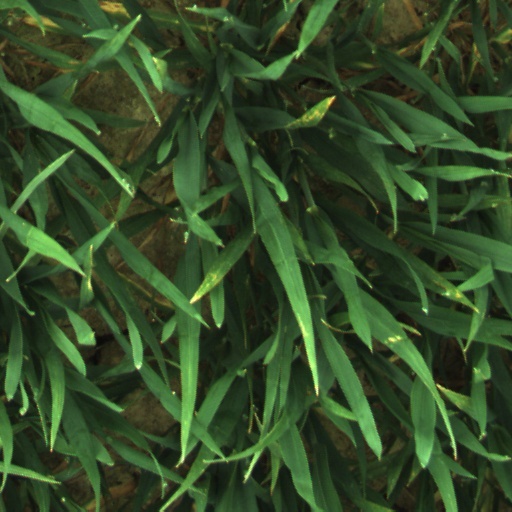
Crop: wheat